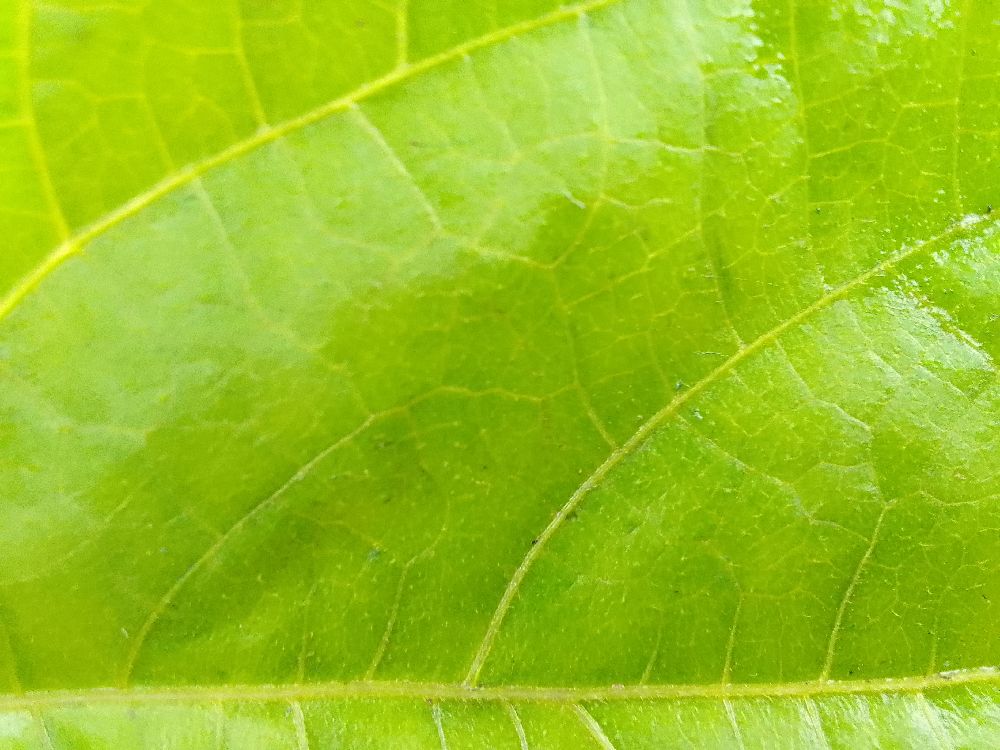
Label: healthy